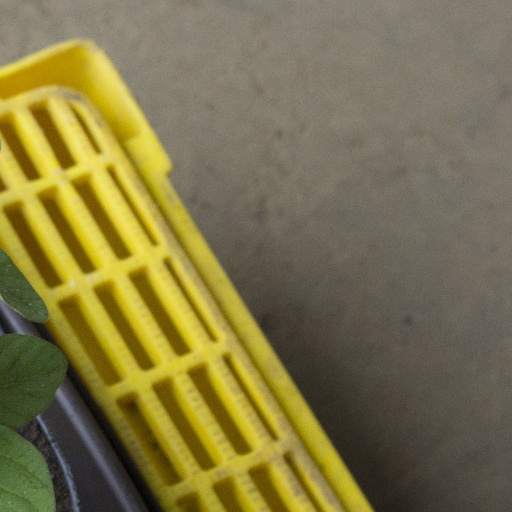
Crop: soybean